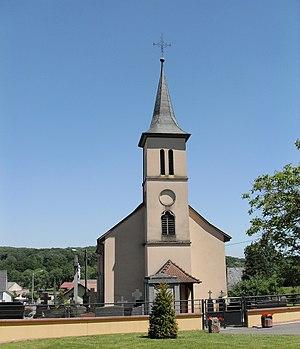
L'église Saint-Ulrich à Saint-Ulrich
Saint-Ulrich est une commune française située dans le département du Haut-Rhin, en région Grand Est.